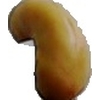
Label: caju_seed